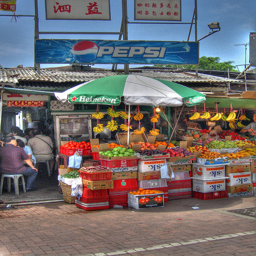
A large display of fruit in front of a store.
A market with various types of fruits and vegetables.
a glossary showing vegetables and all type of fruits
There are plenty of fresh fruit being sold at the store.
A pepsi advertising over a fruit market.